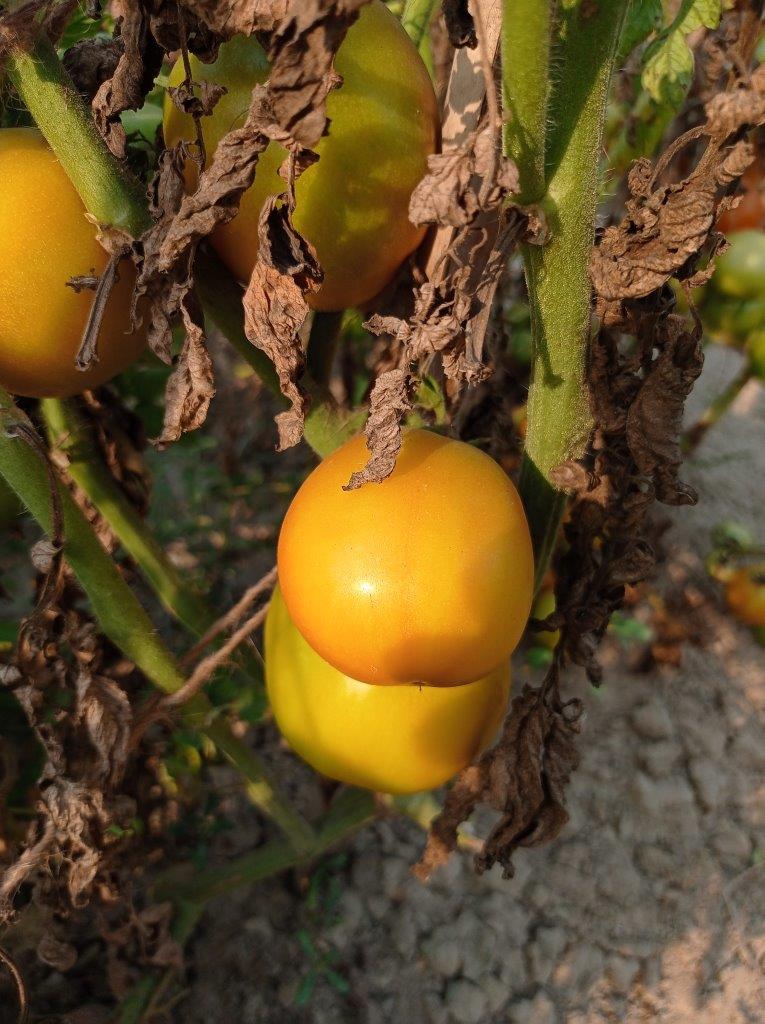
Maturity: Mature